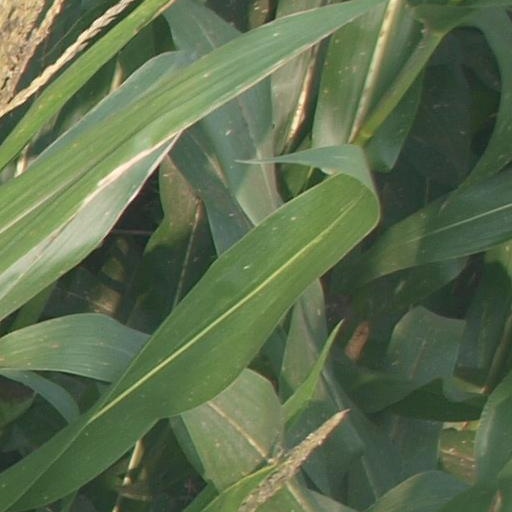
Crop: maize; corn